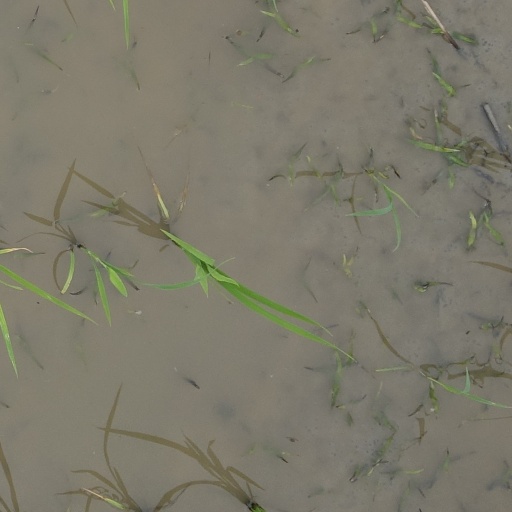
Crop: rice